Kennerley Rumford

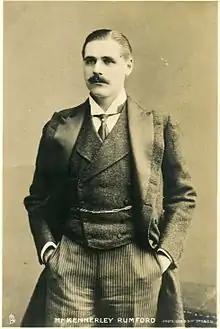
Kennerley Rumford, c. 1905.

Robert Henry Kennerley Rumford (2 September 1870 – 9 March 1957) was an English baritone singer of the 20th century. He was first known for his performances of oratorios, but following his marriage to the well-known contralto singer Clara Butt, he toured with her throughout the English-speaking world singing repertoire of a more popular type. He was twice mentioned in dispatches while serving on the Western Front during the First World War.